Coyote

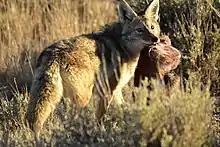
A coyote with a scrap of road-killed pronghorn in Seedskadee National Wildlife Refuge, Wyoming

Prior to the near extermination of wolves and cougars, the coyote was most numerous in grasslands inhabited by bison, pronghorn, elk, and other deer, doing particularly well in short-grass areas with prairie dogs, though it was just as much at home in semiarid areas with sagebrush and jackrabbits or in deserts inhabited by cactus, kangaroo rats, and rattlesnakes. As long as it was not in direct competition with the wolf, the coyote ranged from the Sonoran Desert to the alpine regions of adjoining mountains or the plains and mountainous areas of Alberta. With the extermination of the wolf, the coyote's range expanded to encompass broken forests from the tropics of Guatemala and the northern slope of Alaska.